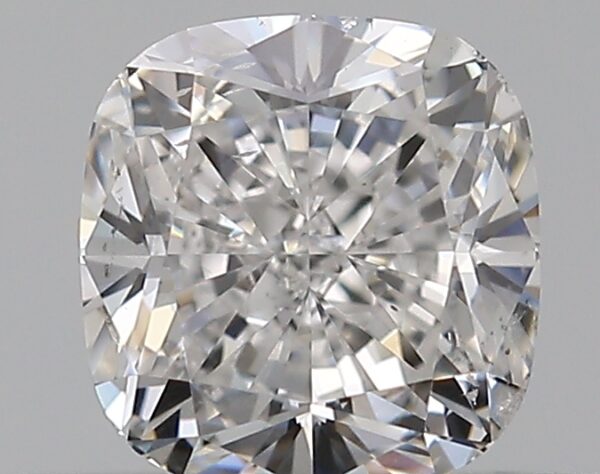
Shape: cushion
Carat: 0.5
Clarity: SI1
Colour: D
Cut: EX
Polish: EX
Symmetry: EX
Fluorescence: F
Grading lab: GIA
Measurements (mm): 4.56 x 4.4 x 2.98